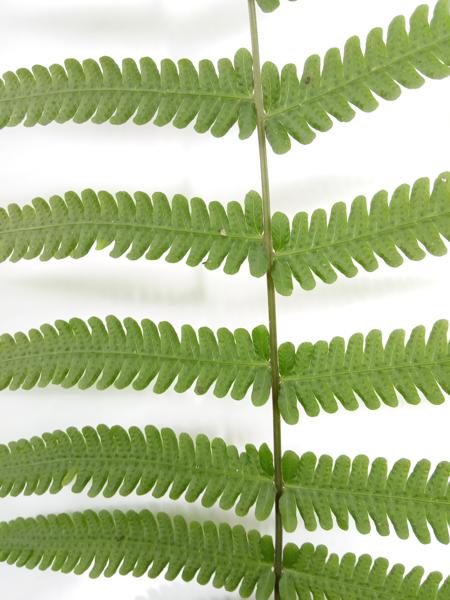
Weed species: Pteris vittata